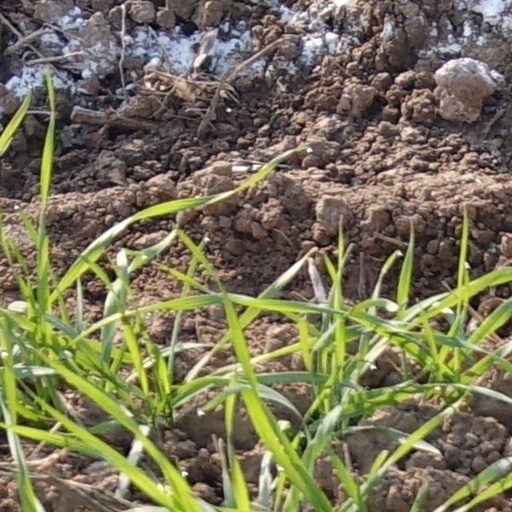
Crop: wheat